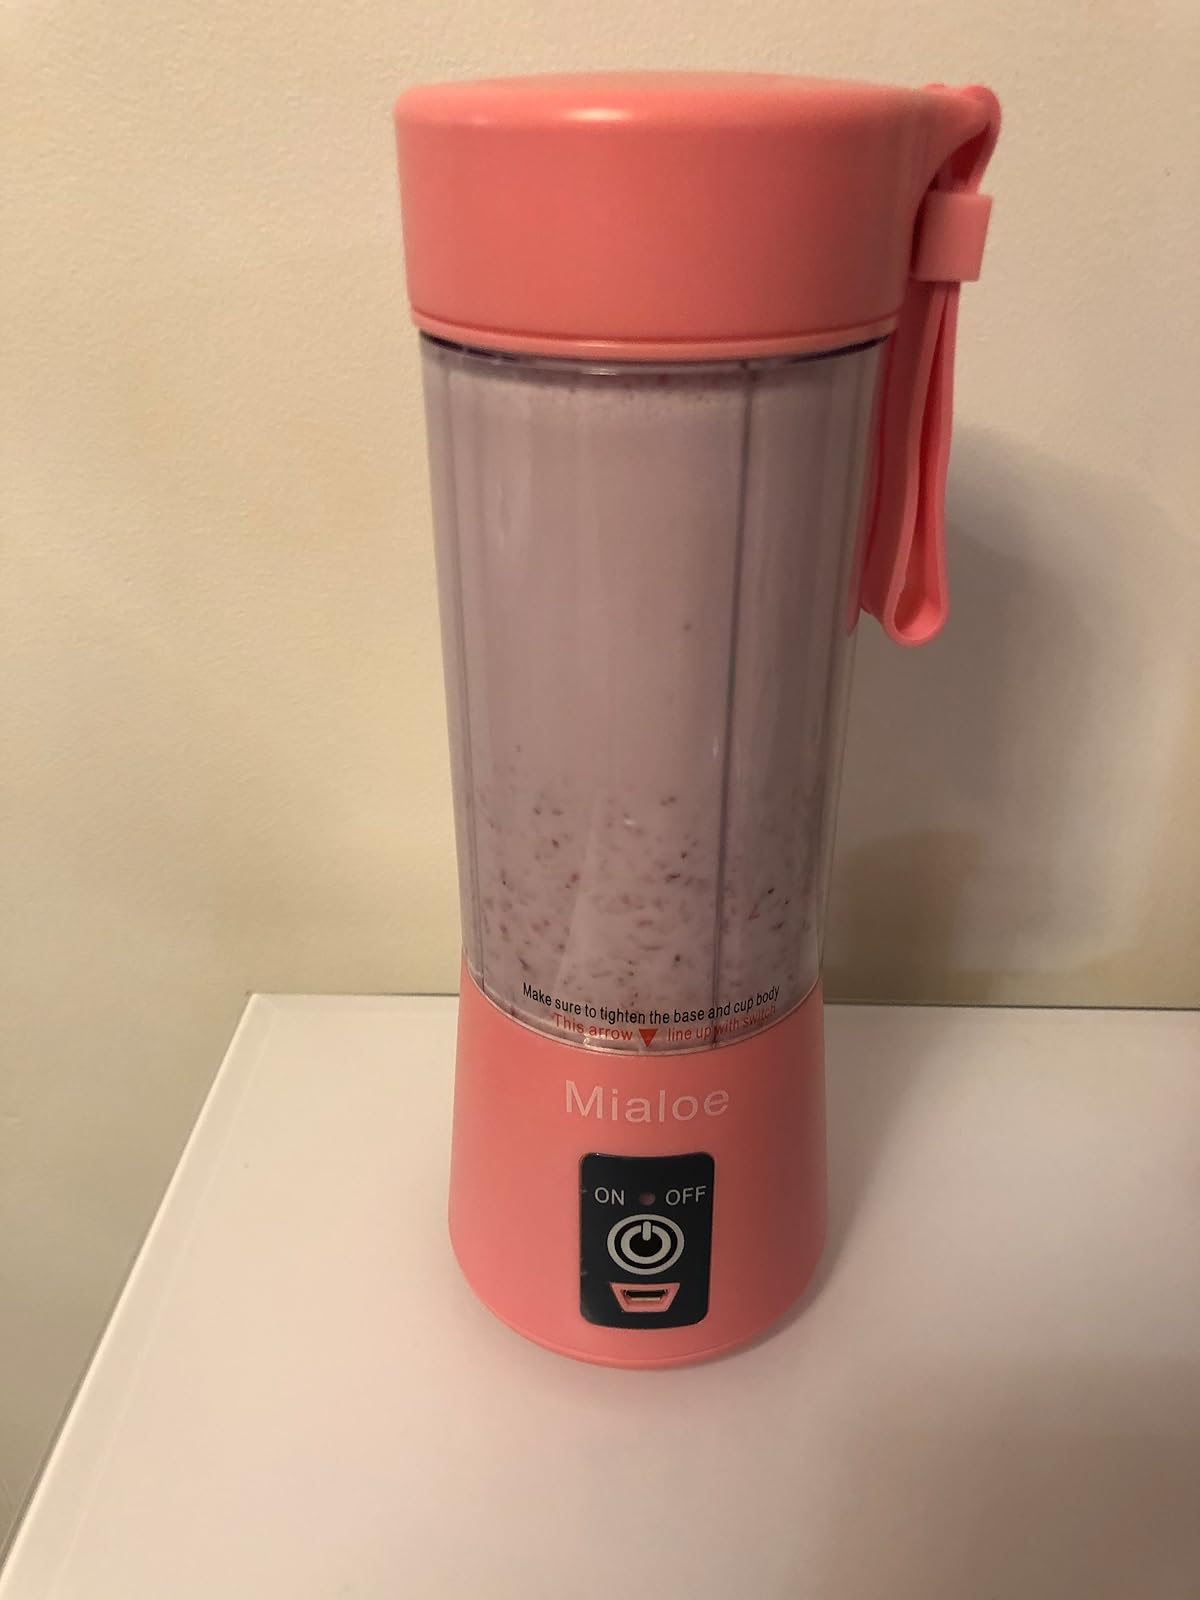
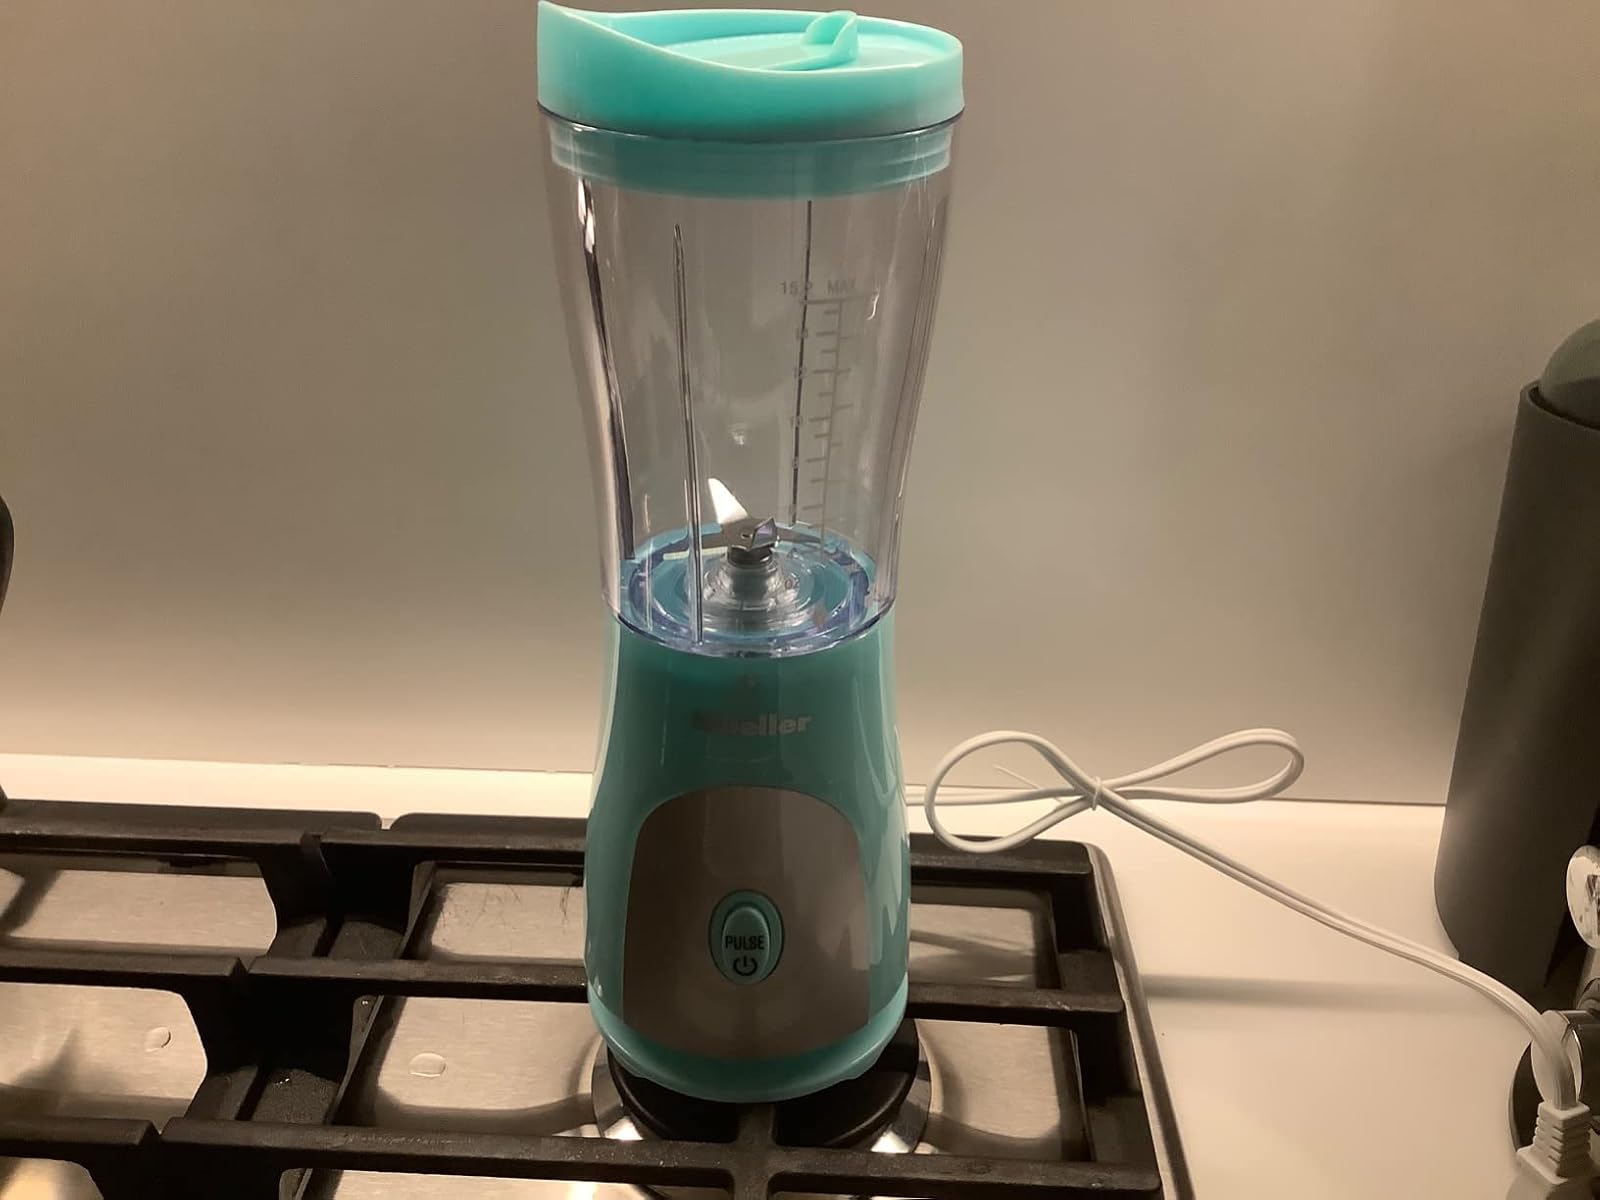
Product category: items_blender
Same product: no